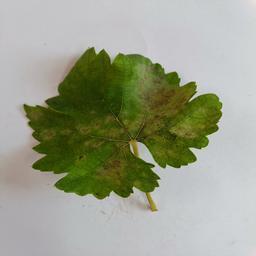
Label: Powdery Mildew